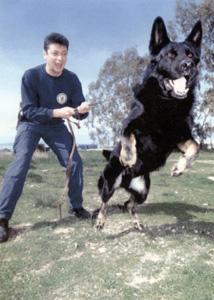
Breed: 211-n000018-German_shepherd